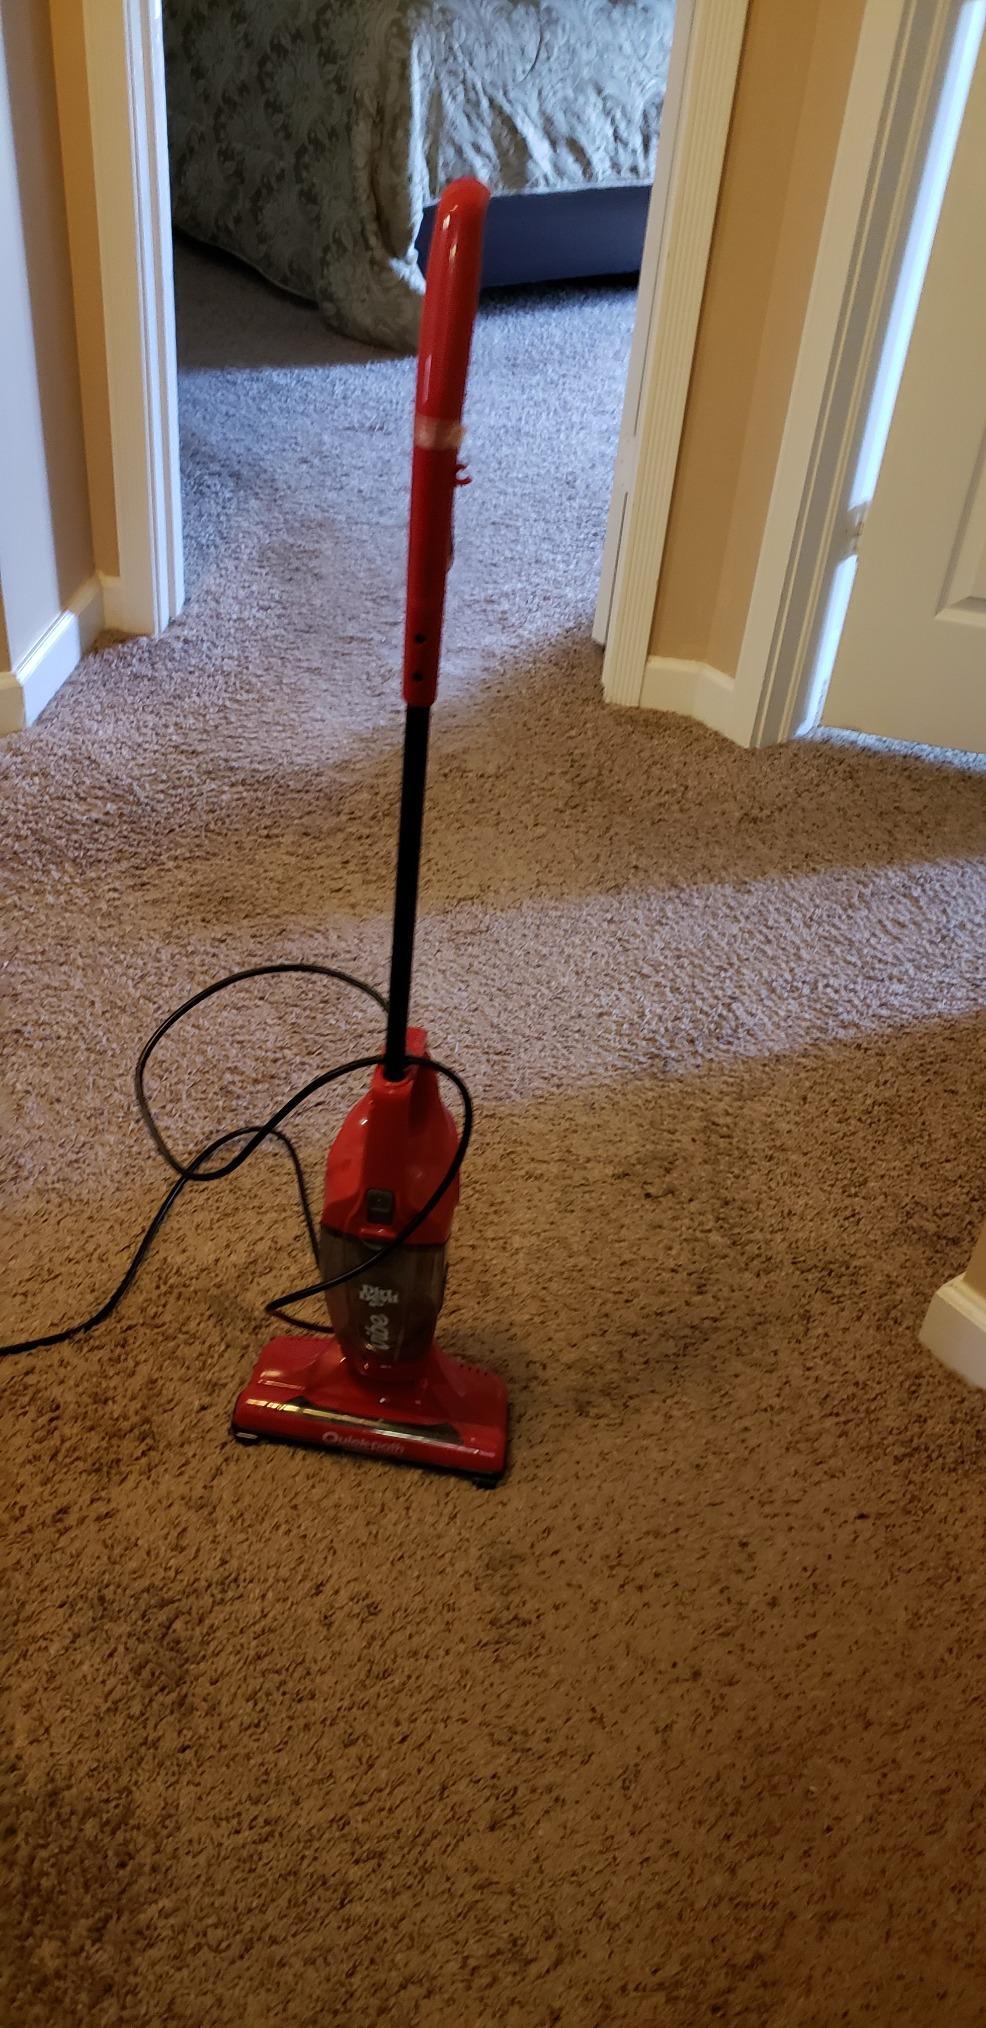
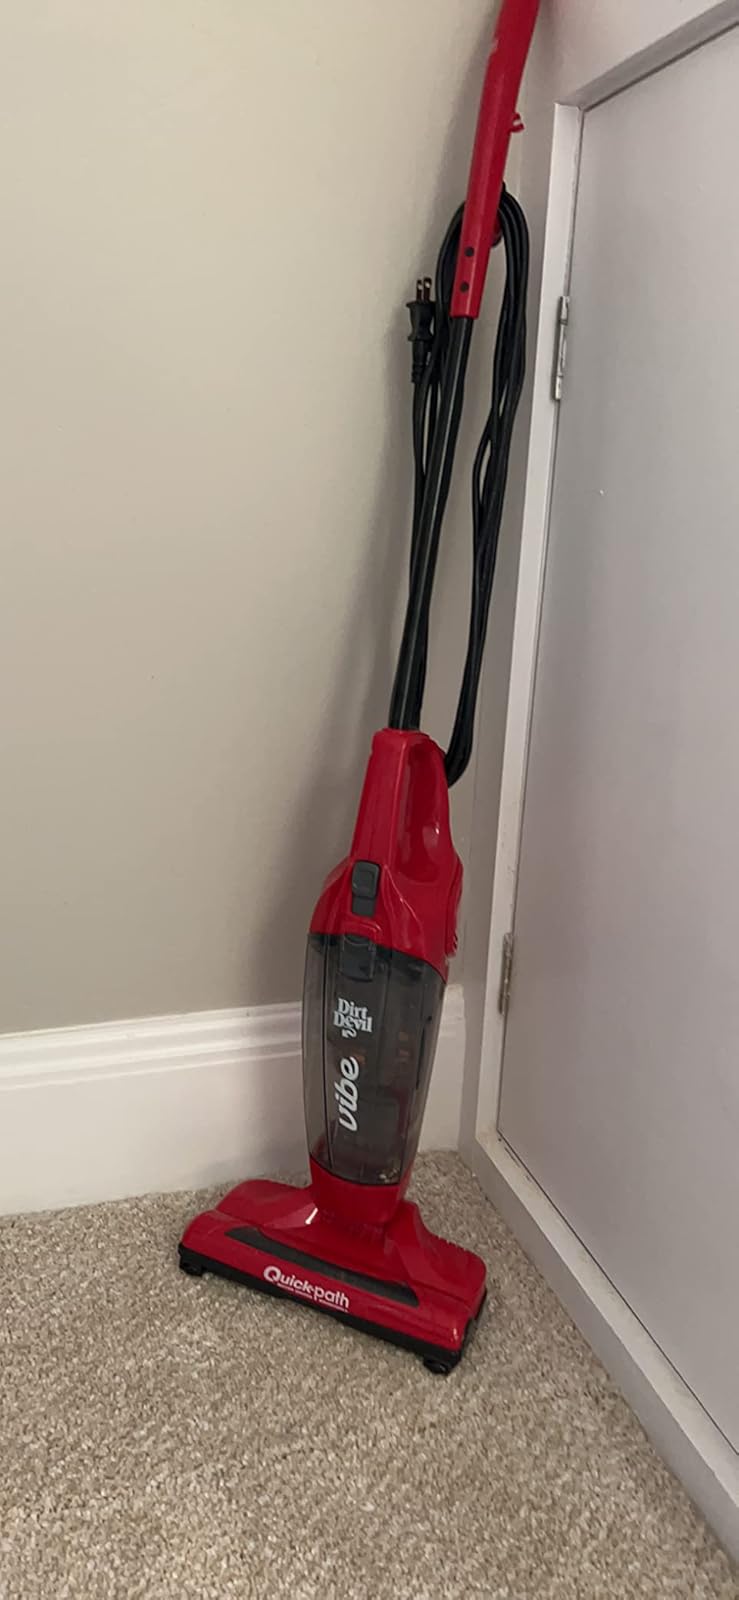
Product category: items_vacuum
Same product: yes